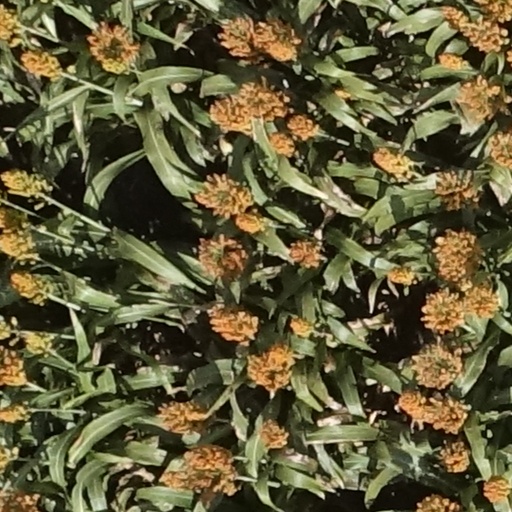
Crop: sorghum